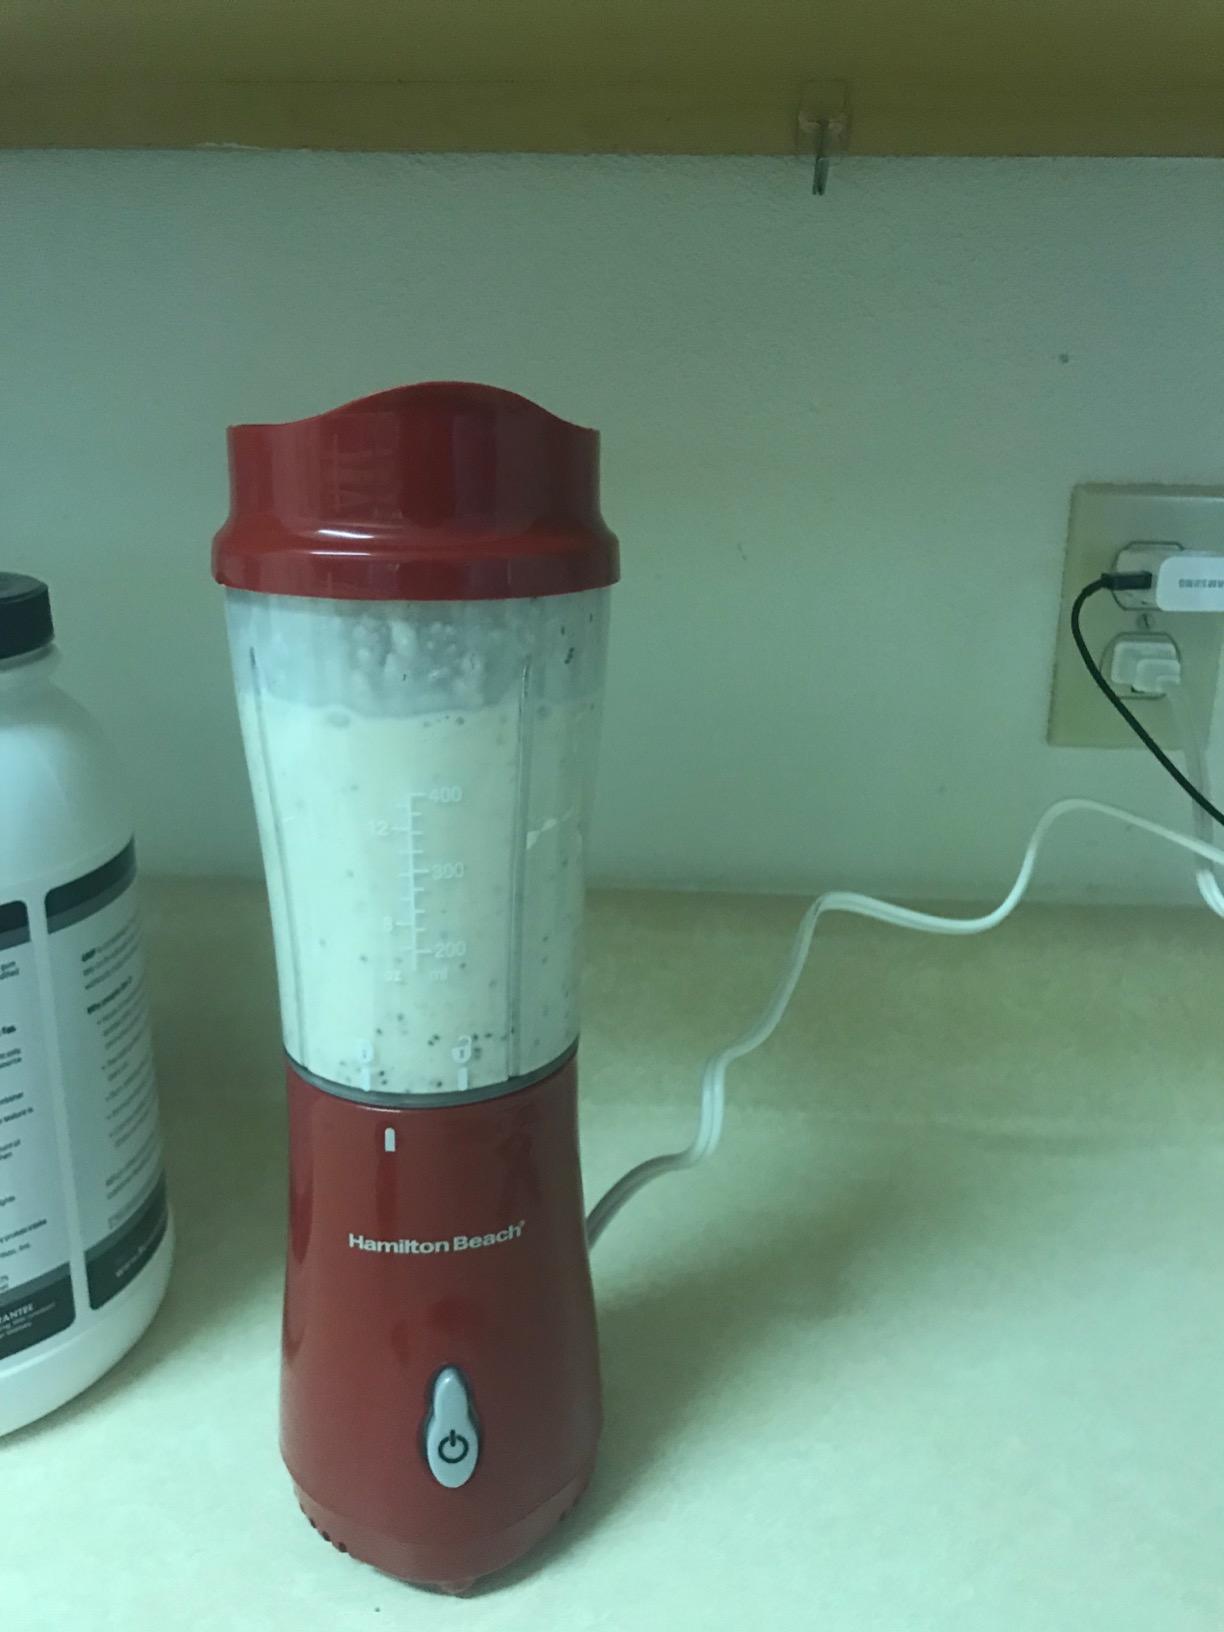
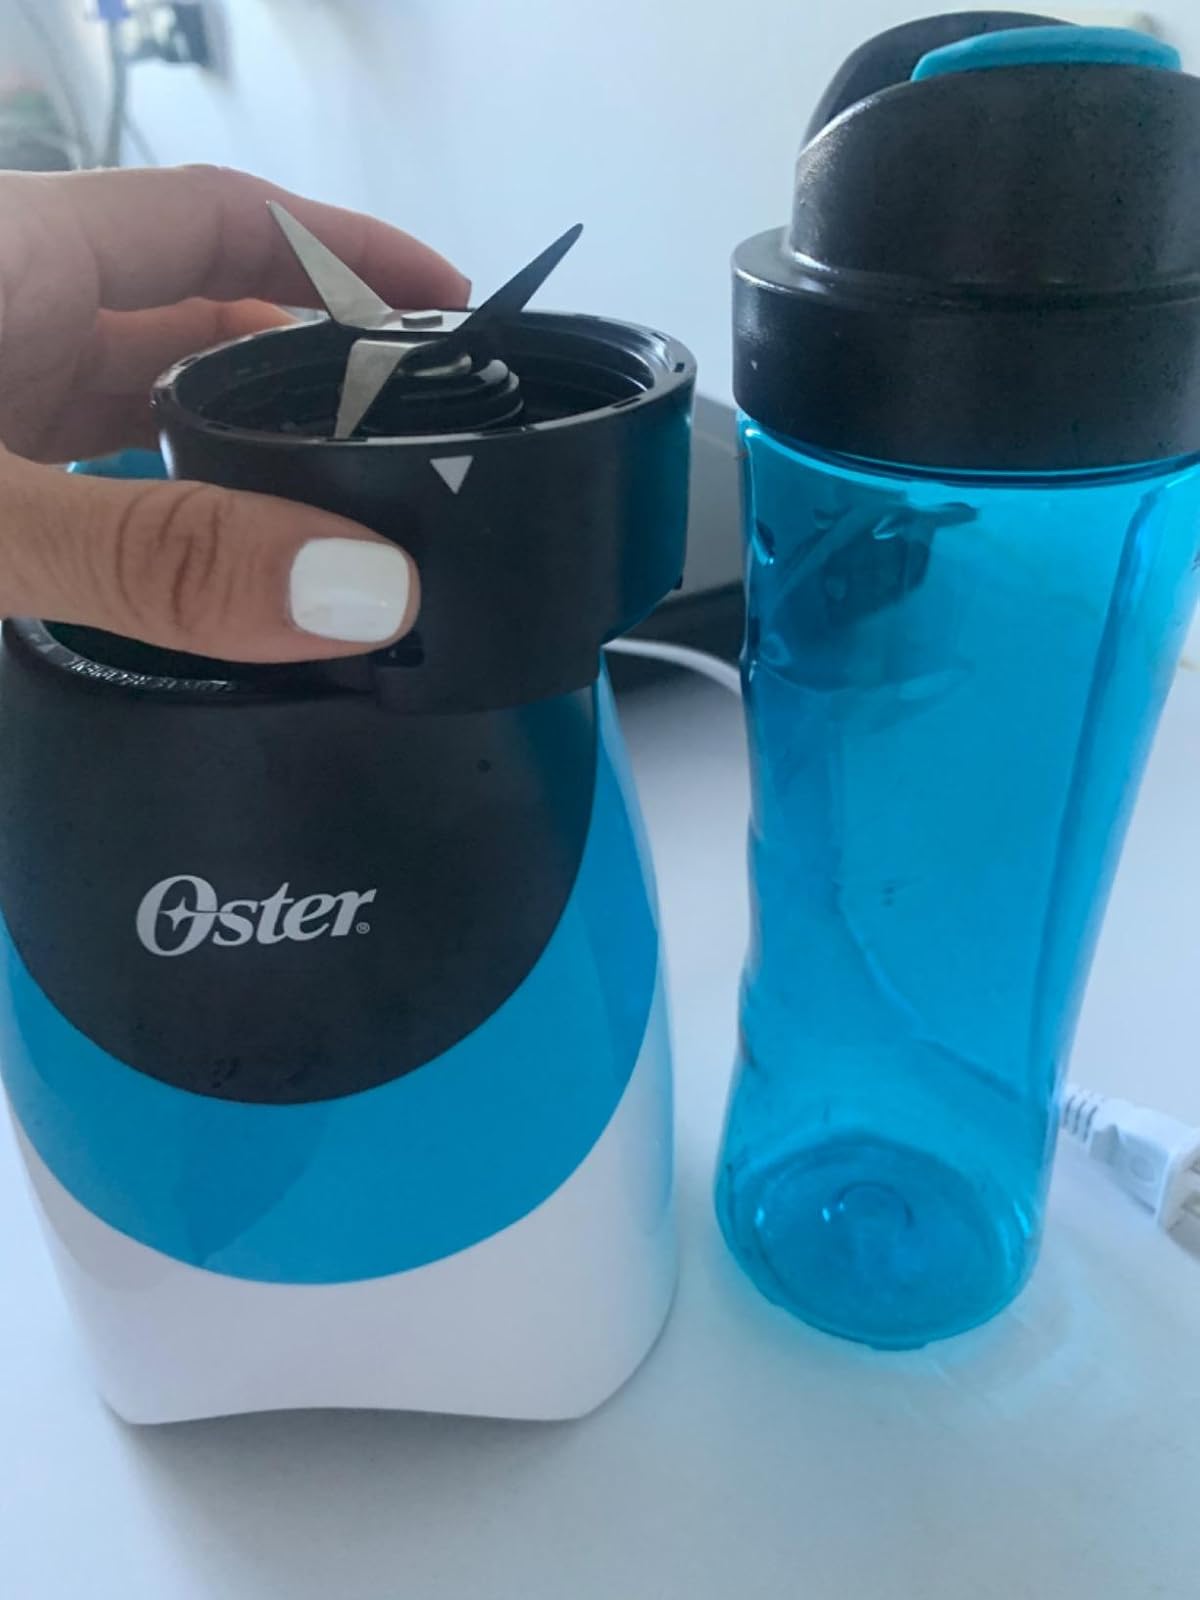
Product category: items_blender
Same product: no